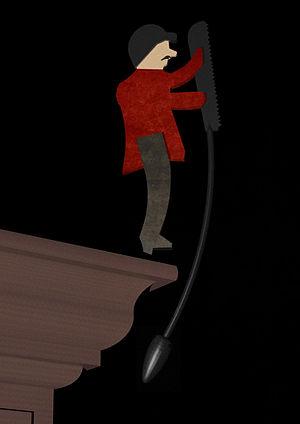
Le zoegeman est une petite figurine plate, représentant un scieur de long tenant son énorme instrument, appartenant au patrimoine bruxellois.